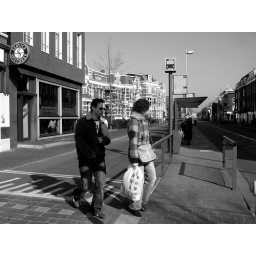
People walking in Utrecht. Biltstraat, near bus stop Wittevrouwen.